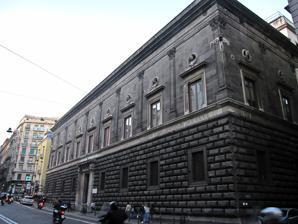
Building: Palazzo Orsini di Gravina
Country: Italy
Year built: 1549
The façade of palace Orsini di Gravina. The Palazzo Orsini di Gravina is a Renaissance -style palace on number 3 Via Monteoliveto, in the San Lorenzo quarter of Rione San Giuseppe-Carità, of central Naples , Italy . Since 1940, it has housed the Faculty of Architecture of the University of Naples. It is located across the street and a few doors north of the sleek and modern Palazzo delle Poste (Post Office). Across the street at the north end of the palace, is the Piazza Monteoliveto with its Fountain and the church of Sant'Anna dei Lombardi . History The palace was commissioned by the nobleman Ferdinando Orsini, who acquired lands from the nearby Santa Chiara . The first two stories of the façade were built from 1513 to 1549. The palace has changed hands many times over the centuries, and with some interludes, was linked with the prominent Orsini family till the 19th century. One of the members of the family became Pope Benedict XIII in 1724. From there it passed to private hands and to the Bourbon monarchy, and became government offices, till becoming part of the University. Architecture Detail of Entrance Courtyard The original architect is not certain, although sources claim the architect was the little known Gabriele d'Angelo . It is known that Giovanni Francesco di Palma worked on some of the external decorations during 1548 and 1549. The main facade, on Via Monteoliveto, has a rusticated stone brick base for a first floor. The second floor has marble-framed windows surmounted by circular niches with busts. The tall windows rise on a marble cornice, and are separated by Piperno rock pilasters with mixed doric-corinthian capitals. The ensemble breaths an elegant sobriety akin to that of contemporary palaces in Rome, such as the Palazzo Vidoni Caffarelli . The entrance portal was designed and built by Mario Gioffredo in 1766. During this time, the interior was frescoed by Giuseppe Bonito , Francesco de Mura , and Fedele Fischetti . In addition, a fourth wing to close the central courtyard was completed. The palace underwent restorations after a fire during the revolution of 1848 severely damaged the palace; the architect was Gaetano Genovesi . A third floor with balconies was added in the 19th century; these were removed in the 20th century and the circular niches with busts restored. 40°50′43″N 14°15′05″E / 40.845237°N 14.251462°E / 40.845237; 14.251462 References